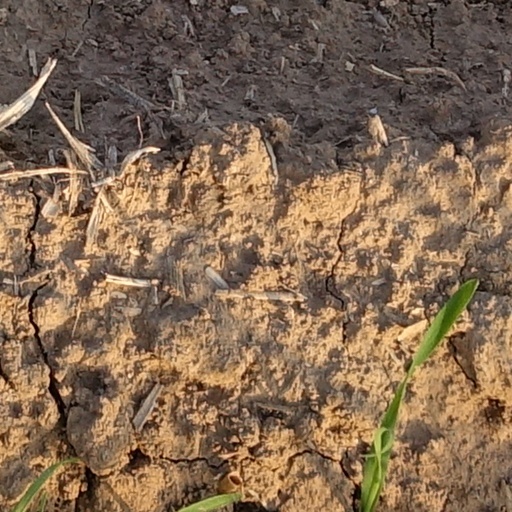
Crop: wheat